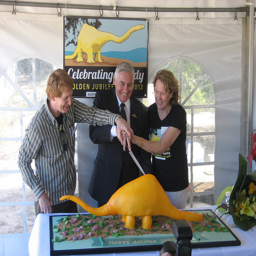
a group of people cutting a dinosaur shaped yellow cake.
A group of people cut a cake shaped like a dinosaur.
Three people are cutting into a yellow dinosaur cake.
Three people cut into a yellow dinosaur cake at a golden jubilee celebration.
There are three adults cutting a dinosaur cake.